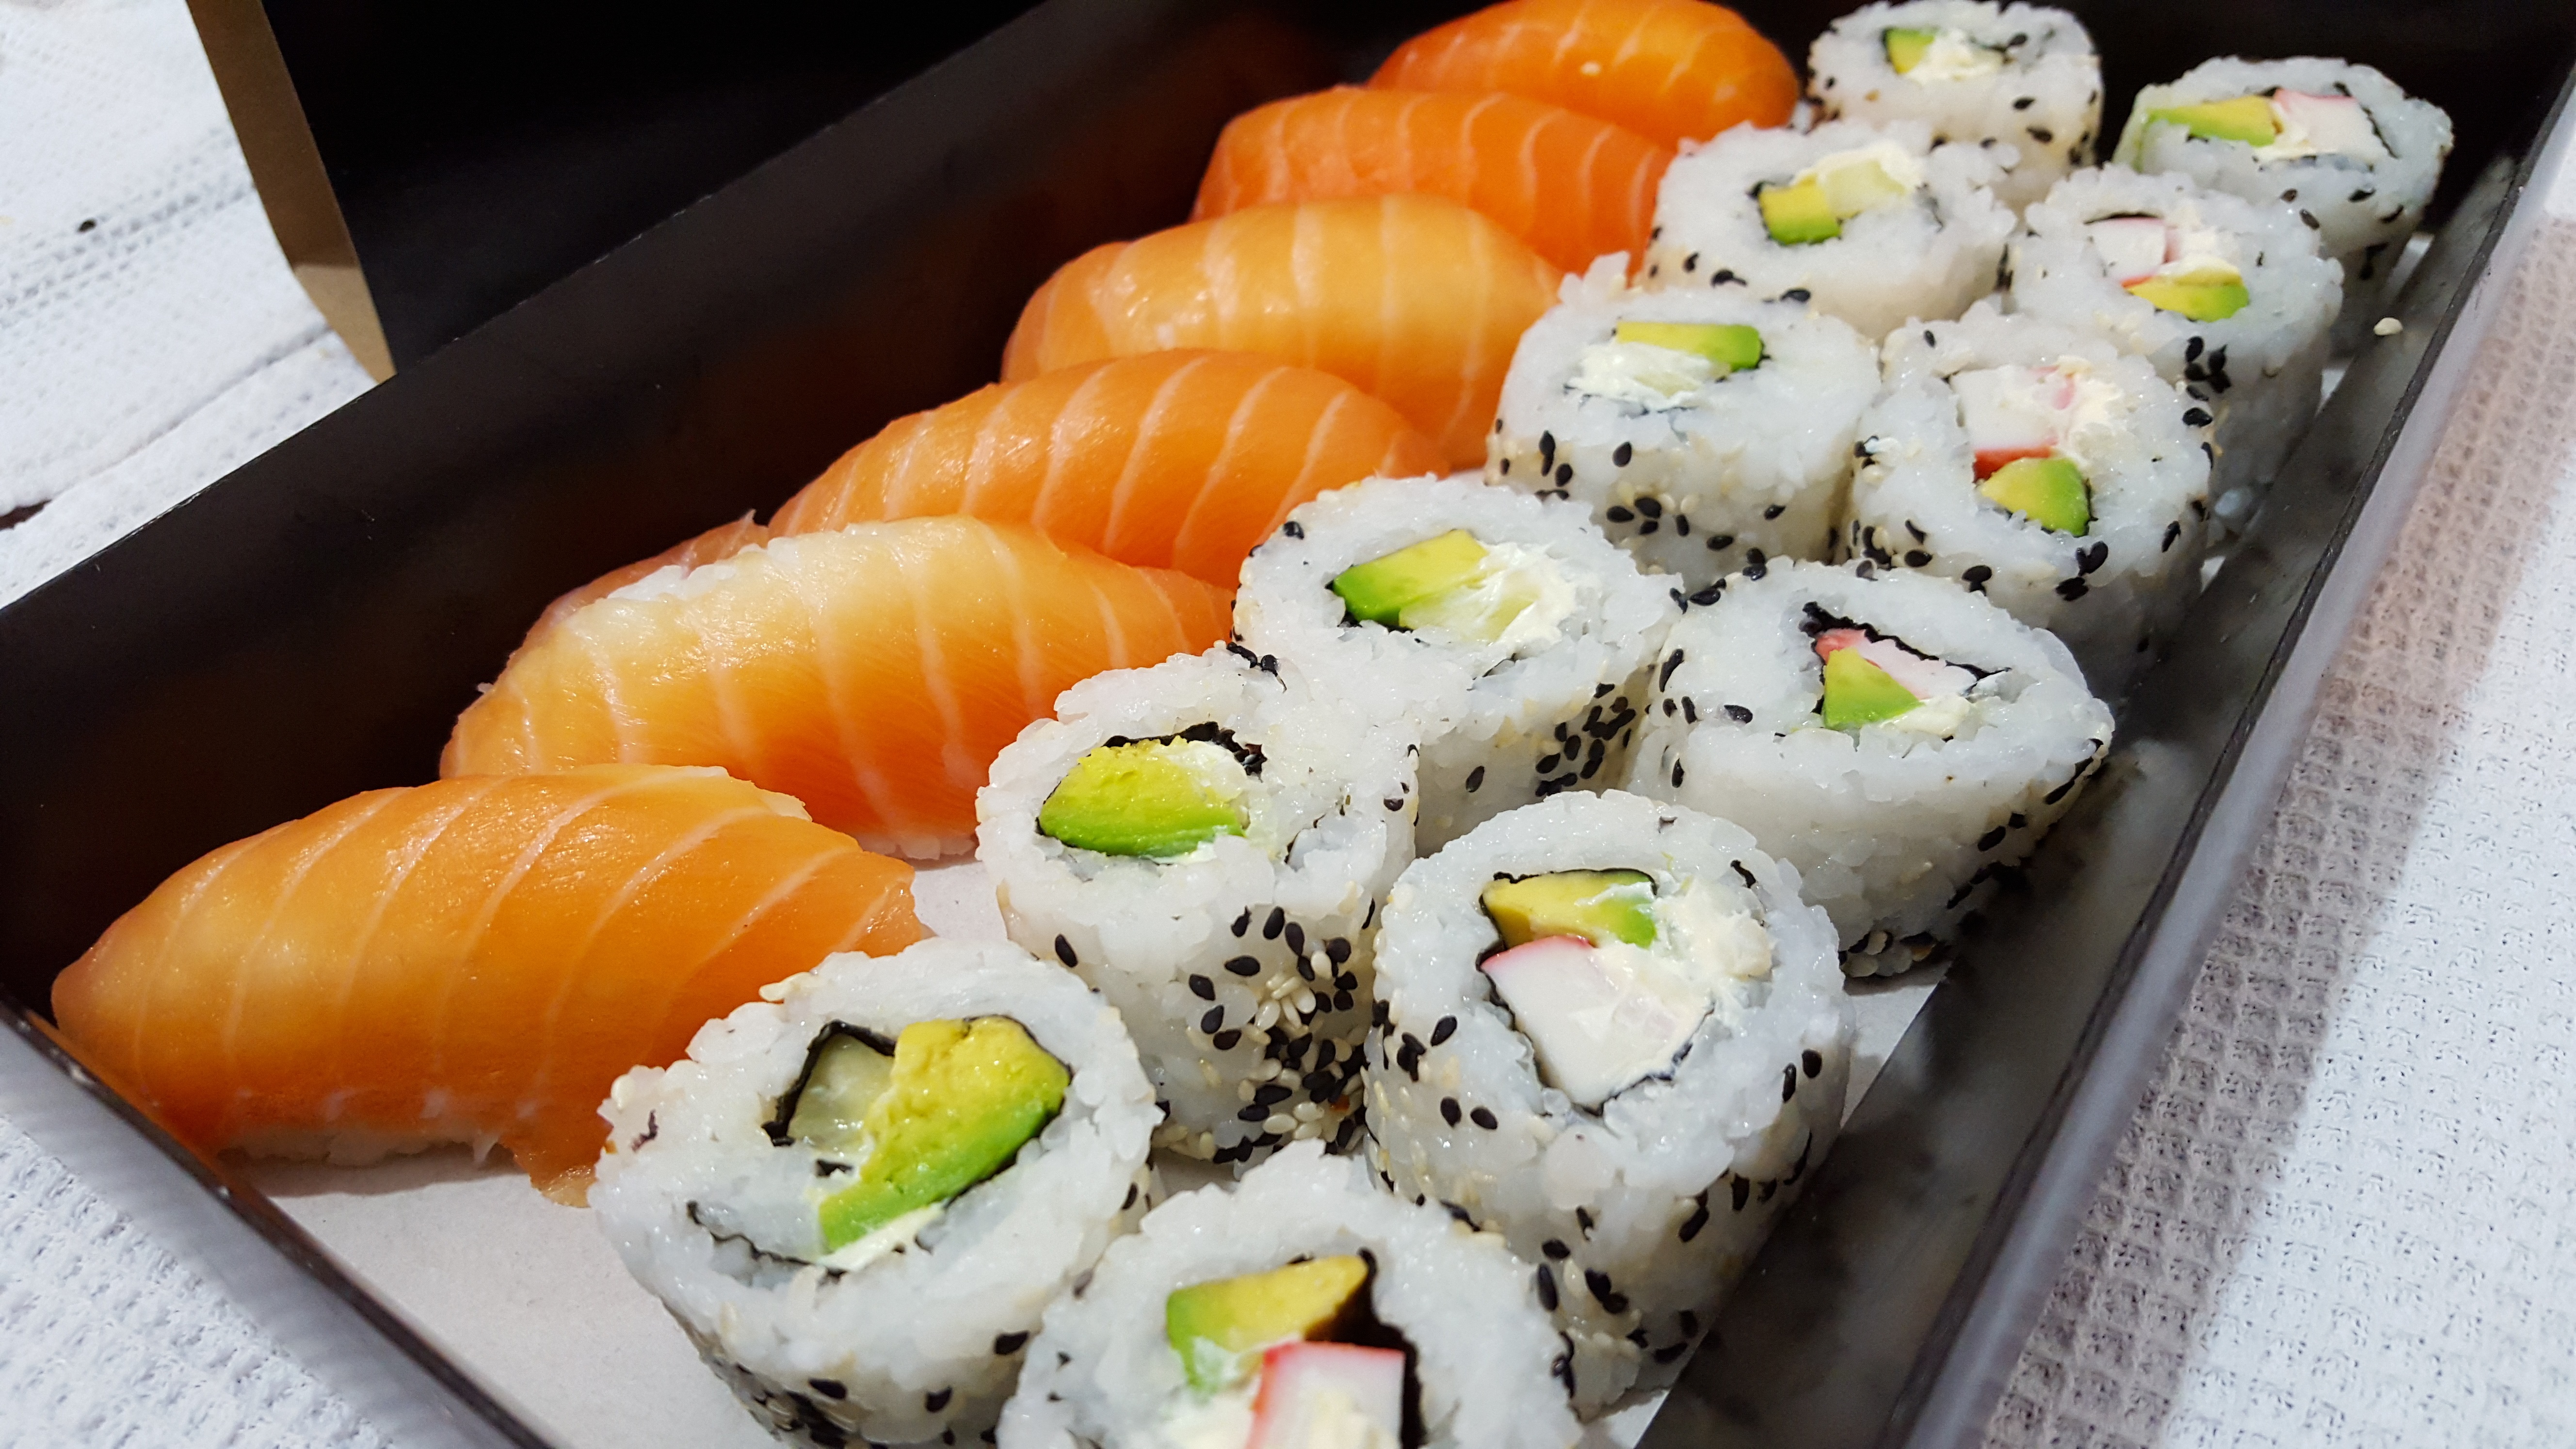
dish, meal, food, fish, cuisine, rice, asian food, sushi, rolls, salmon, japan food, japanese cuisine, gimbap, california roll, avacado, fish raw